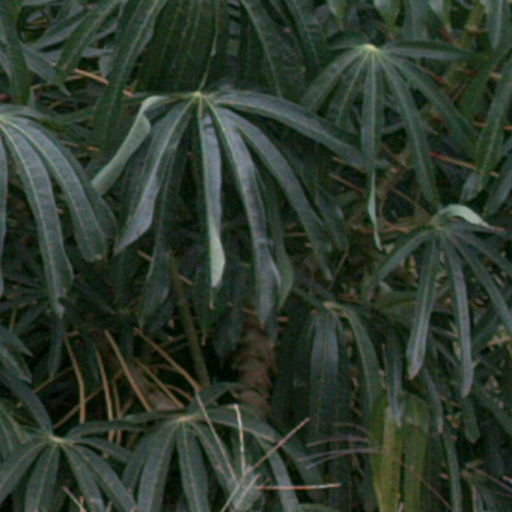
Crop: cassava